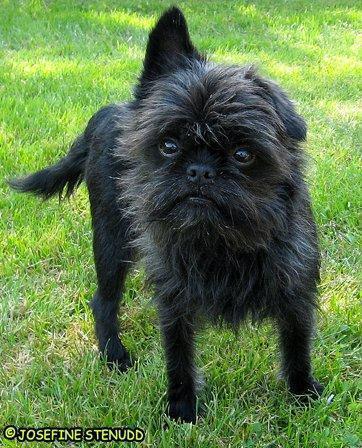
affenpinscher